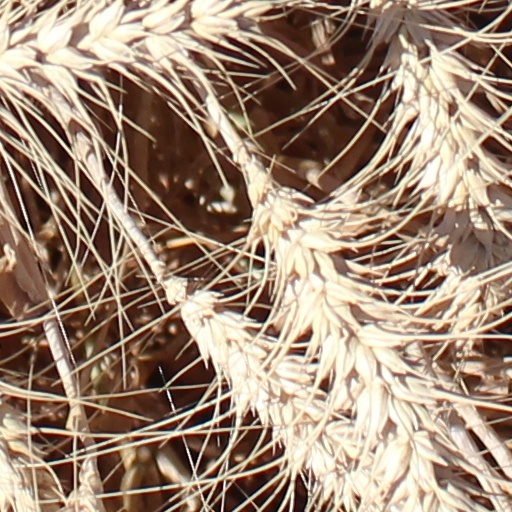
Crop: wheat